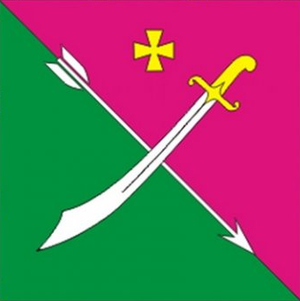
Mena est une ville de l'oblast de Tchernihiv, en Ukraine, et le centre administratif du raïon de Mena. Sa population s'élevait à 12 181 habitants en 2014.